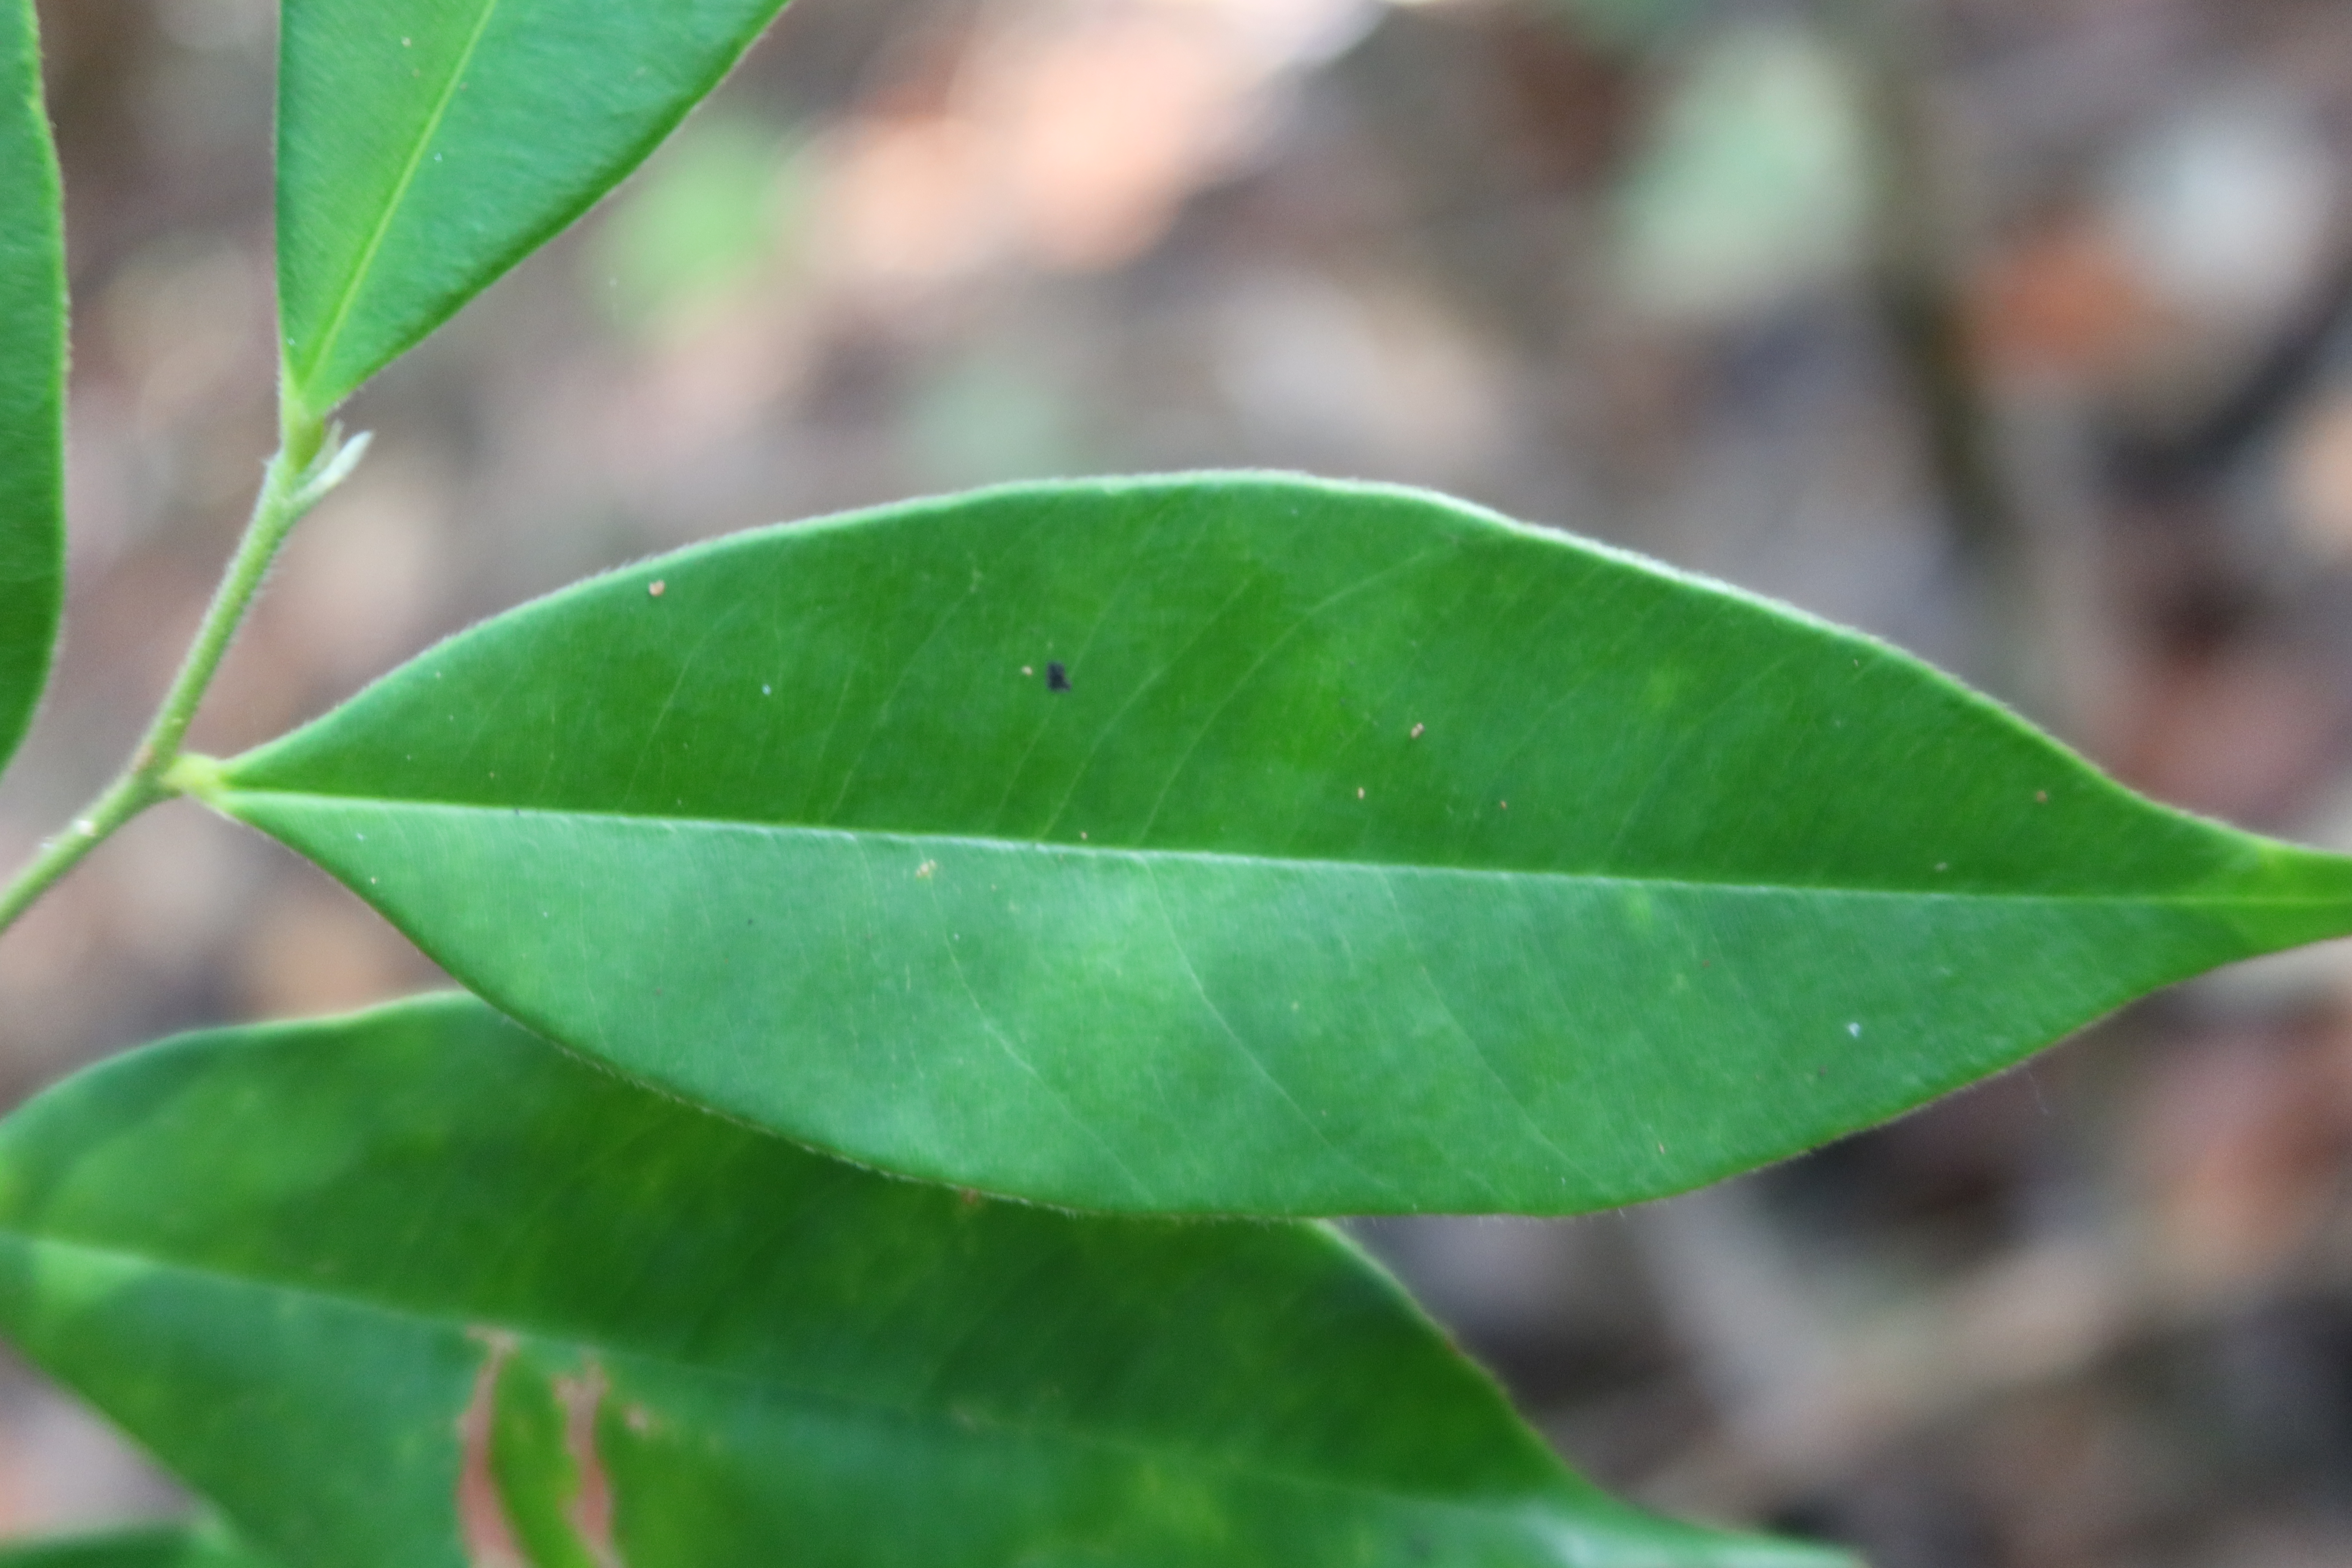
Label: Black spots